List of India Test cricket records

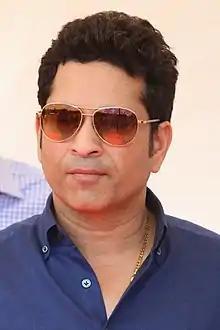
Sachin Tendulkar, widely acknowledged as one of the greatest batsmen of all time, still holds several records.

Test cricket is the oldest form of cricket played at international level. A Test match is scheduled to take place over a period of five days, and is played by teams representing full member nations of the International Cricket Council (ICC).